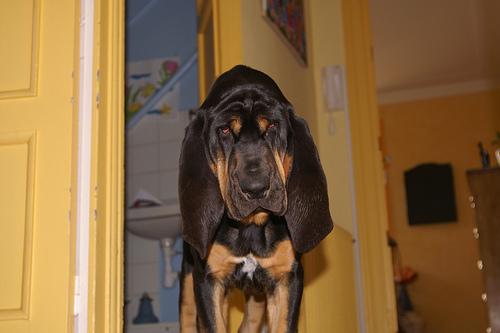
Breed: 207-n000044-bloodhound